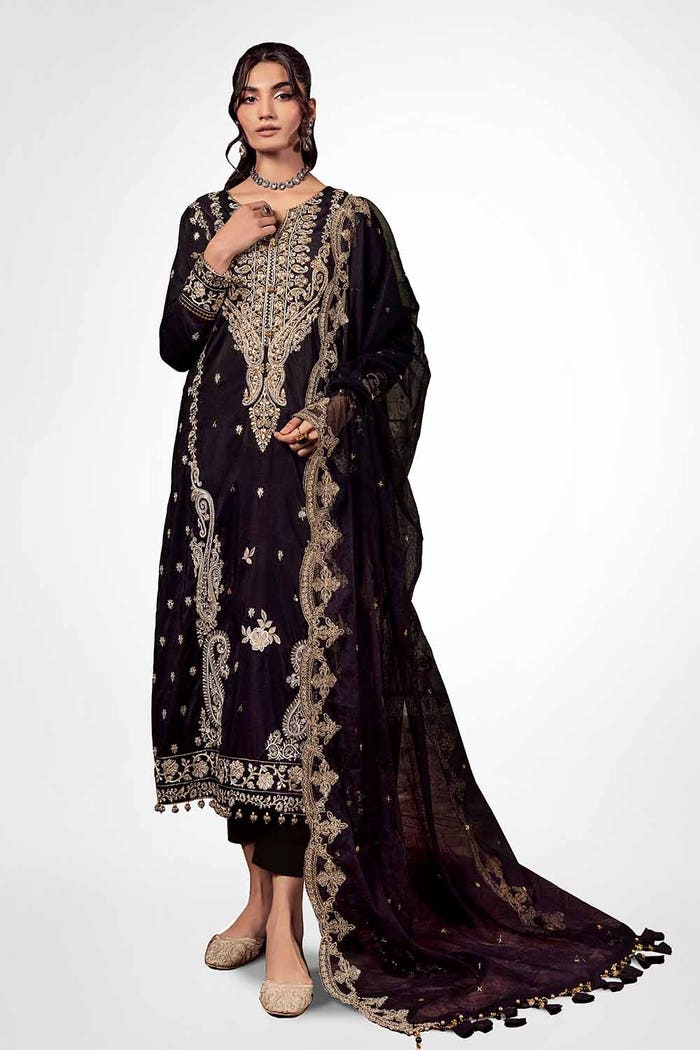
black gold embroidered chiffon suit